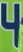
Number: 4